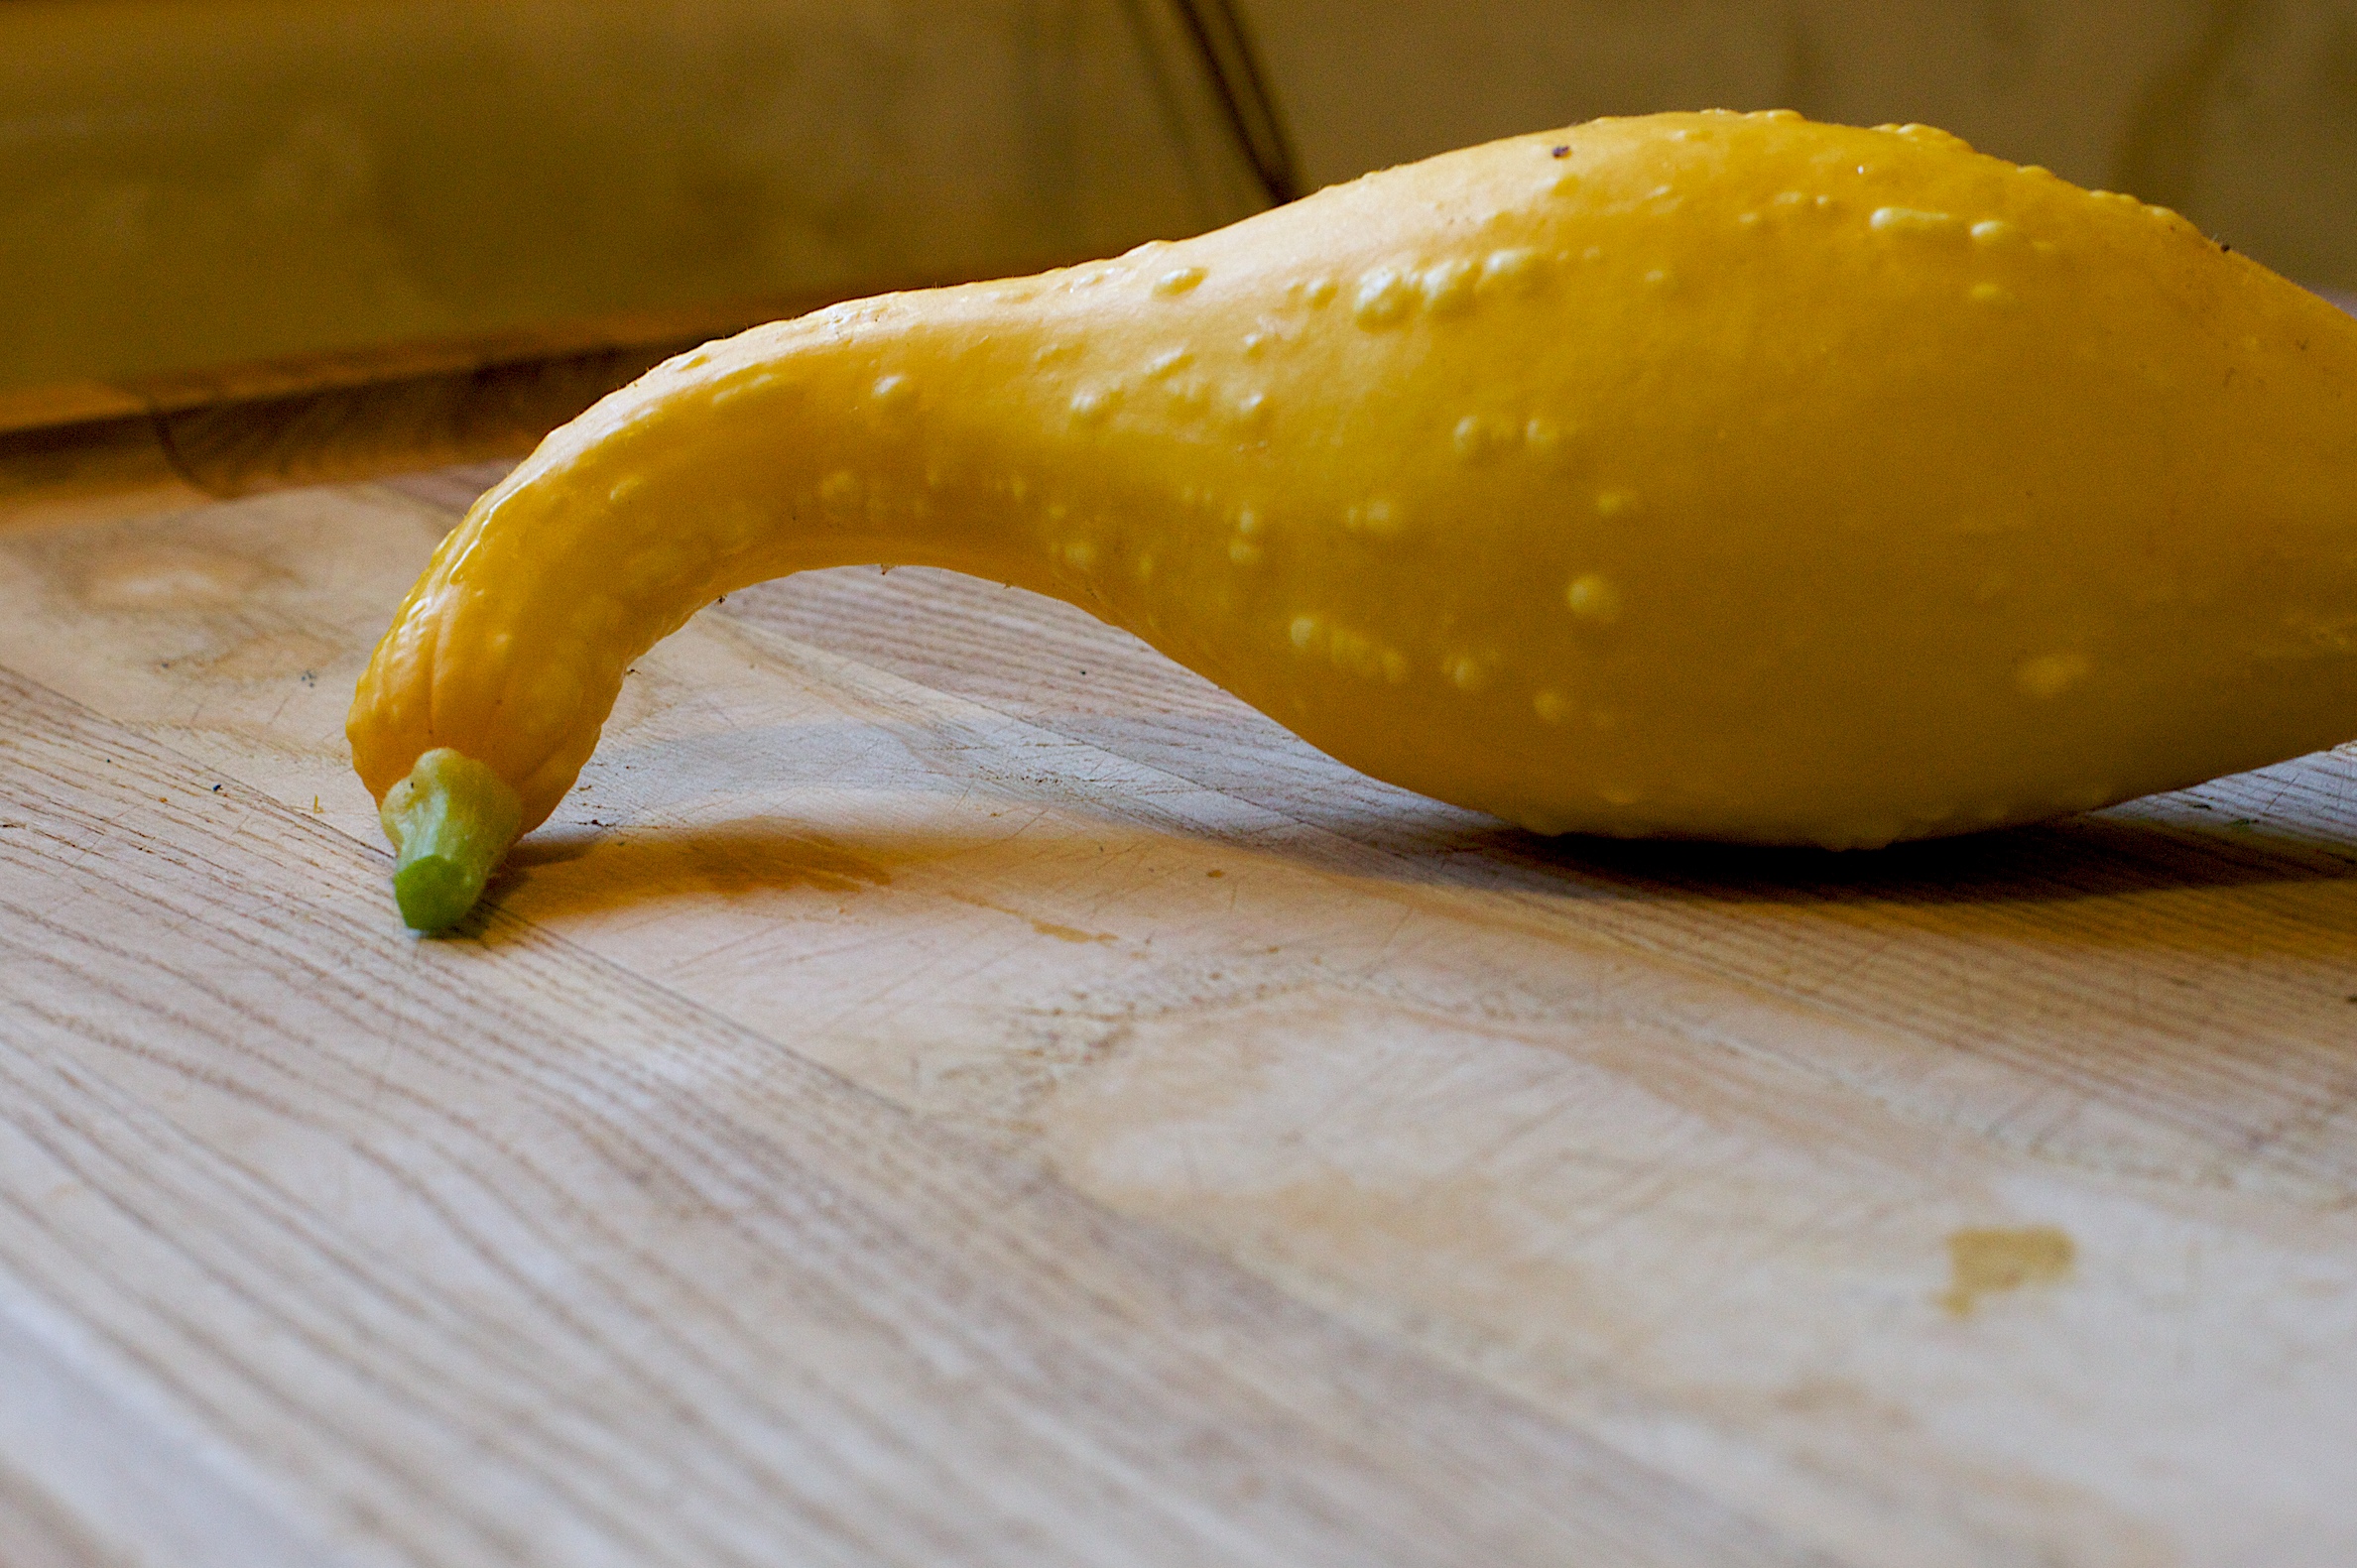
plant, fruit, food, cooking, produce, vegetable, yellow, banana, cucurbita, macro photography, flowering plant, land plant, banana family